Imre Waldbauer

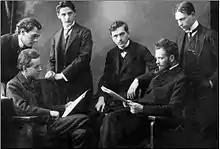

Born in Budapest as Josef Waldbauer's son, Waldbauer was a student of Jenő Hubay. He lived in Hungary until 1945, worked as a violin and viola teacher at the Music Academy in Budapest and, together with the cellist Jenő Kerpely, founded the "Waldbauer-Kerpely-Quartett" ("Hungarian String Quartet") in 1910, which was active until 1945. A friend of Béla Bartók, Zoltán Kodály and Ernst von Dohnányi, he premiered many of their violin works and was an important interpreter of their chamber music with his quartet. In 1945 he moved to the US, where he taught at the University of Iowa until his death. Among his pupils were Paul Rolland, Kató Havas, Vilmos Tátrai, Robert Gerle and Dénes Zsigmondy.